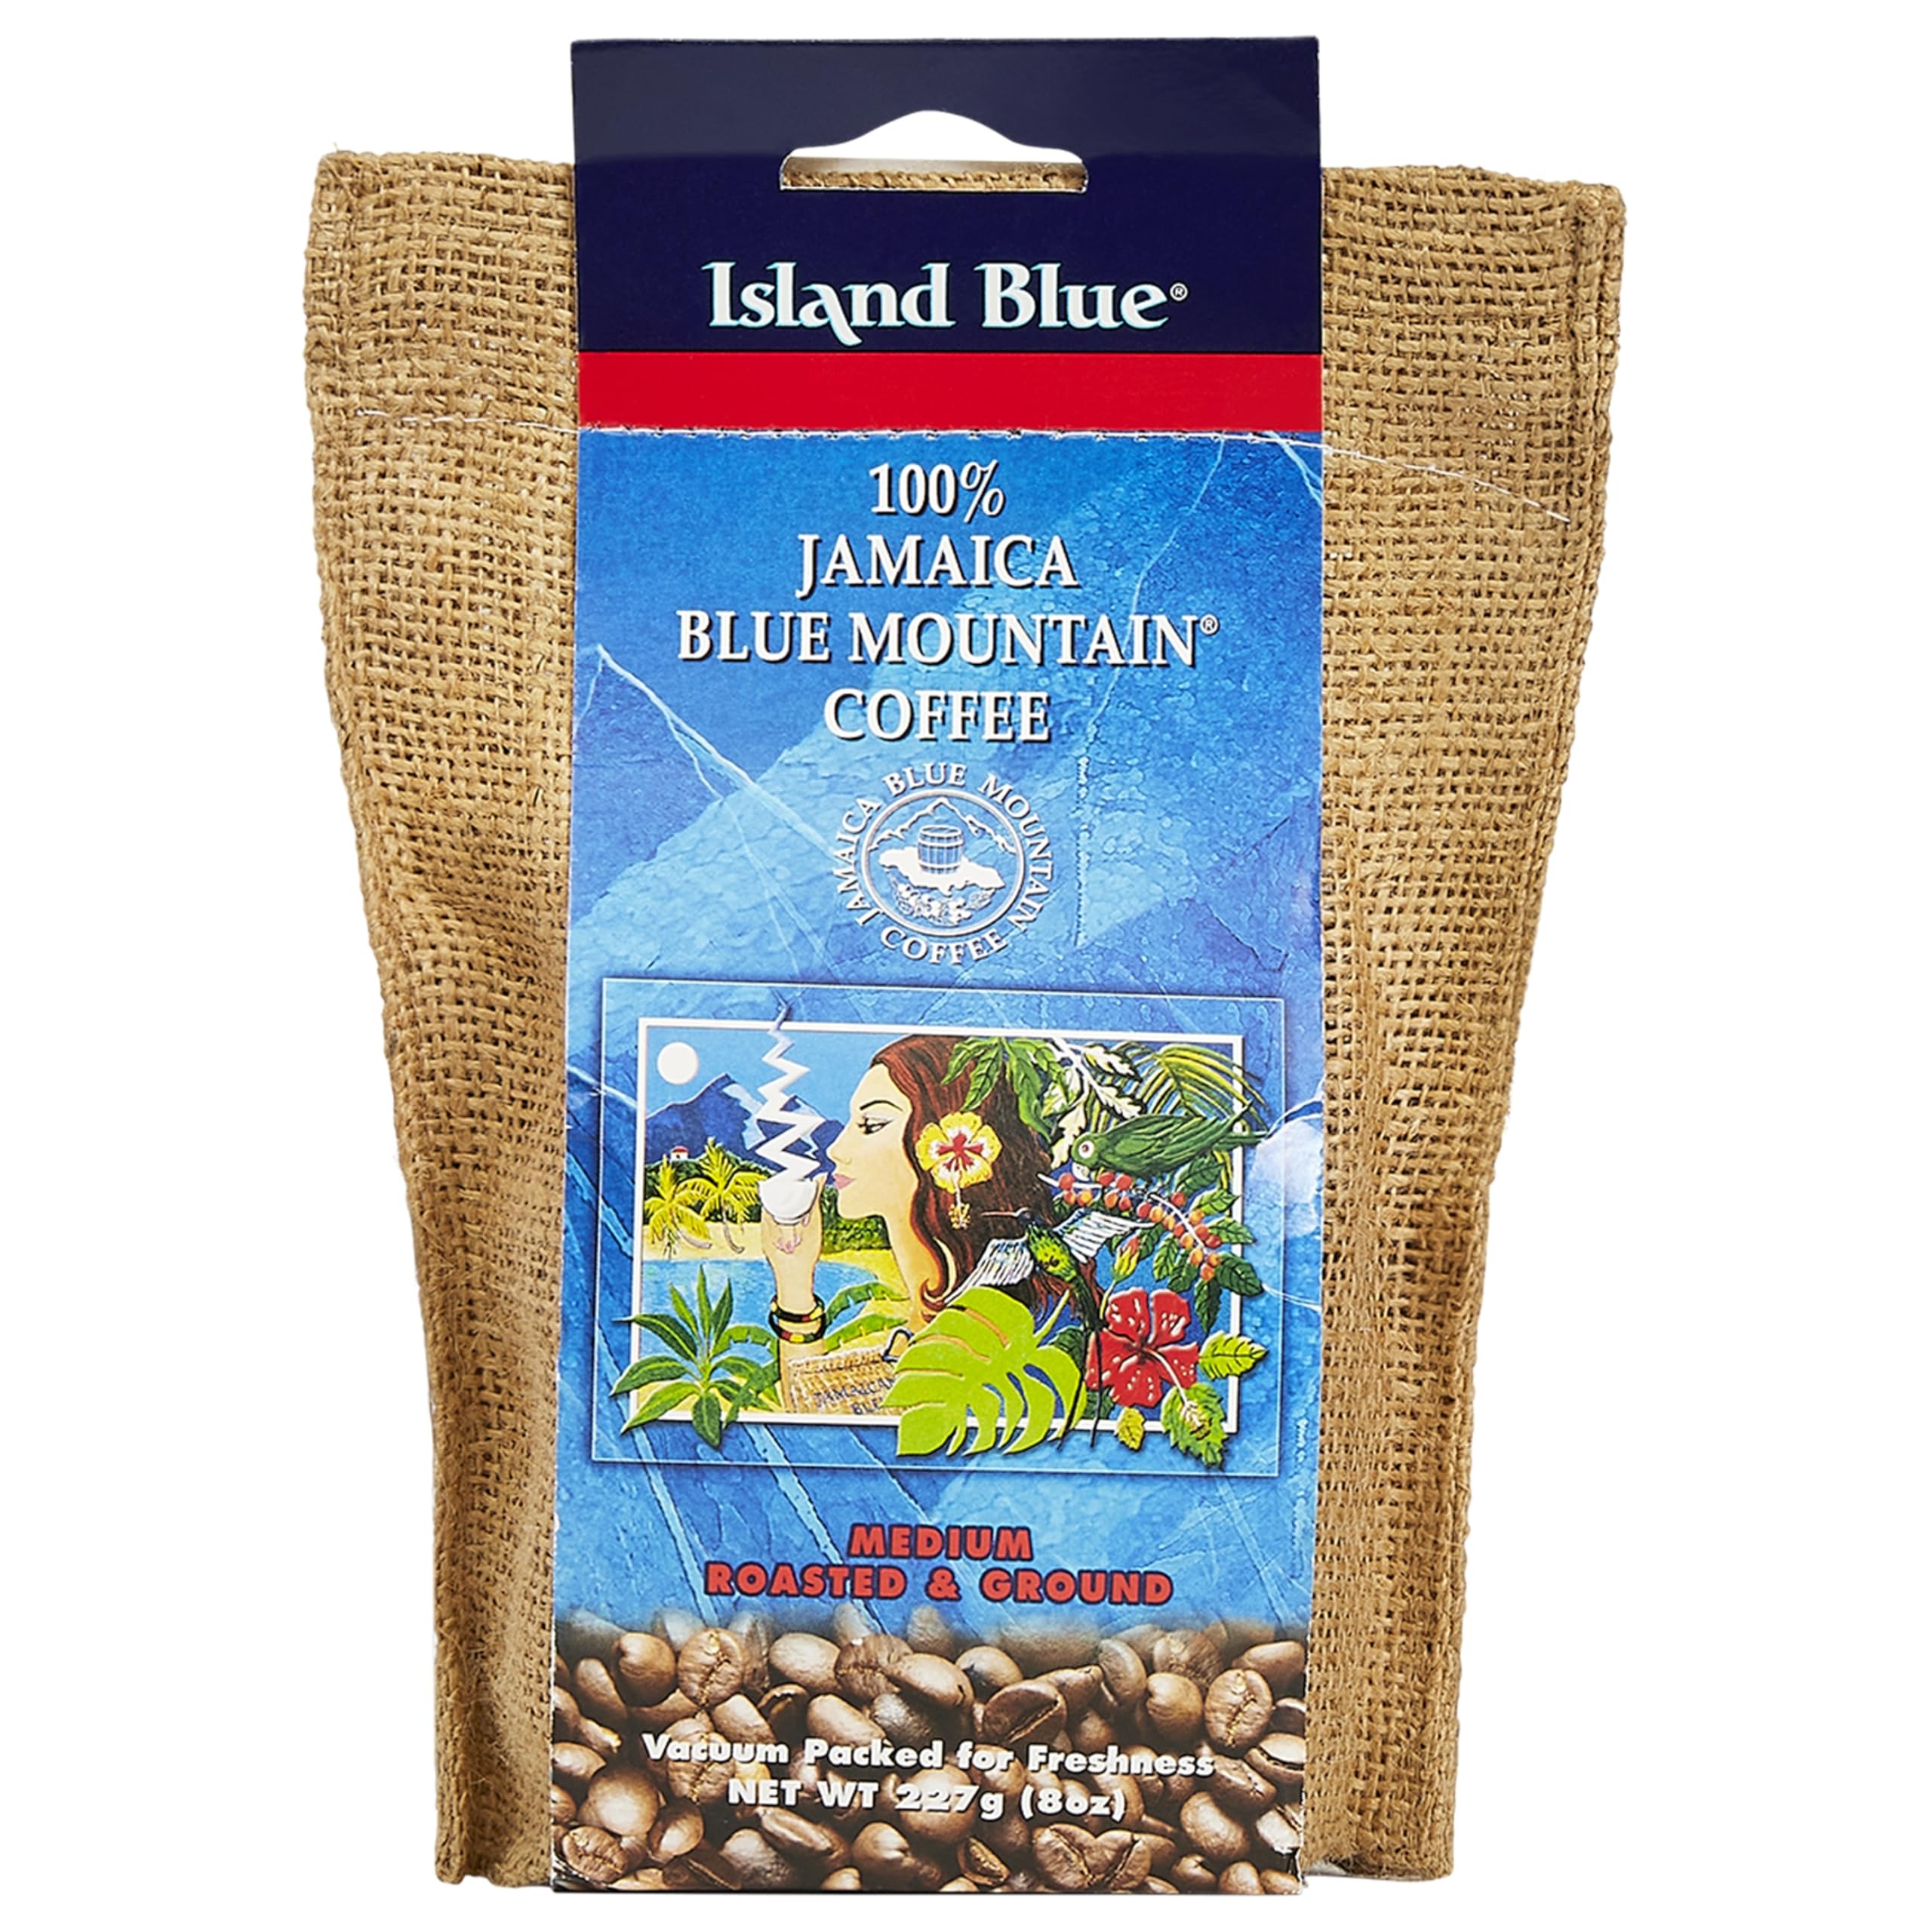
Item Name: Island Blue 100% Jamaica Blue Mountain Fresh Roasted & Ground Coffee Medium Roast Gourmet Coffee Ground Vacuum Packed in a Burlap Bag, 8 oz
Bullet Point 1: 100% Jamaica Blue Mountain Coffee Grounds
Bullet Point 2: Vacuumed packed for freshness, with an outer burlap bag.
Bullet Point 3: Approved by Coffee Industry Board of Jamaica
Bullet Point 4: Brews approx. 25 cups per bag
Product Description: Island Blue Jamaica Blue Mountain Coffee has long been regarded as the world's finest coffee, and the number one choice of coffee connoisseurs. Owned, produced and packaged by Jamaica Standard Products Company, Limited (JSP), one of the oldest and most renowned coffee companies in Jamaica. Island Blue promises and delivers the perfect cup of coffee. JSP is certified by the government owned Coffee Industry Board of Jamaica (CIB) and takes great pride to be the only coffee company in Jamaica that is registered to ISO 9001:2008. Coffee is not only the family business, it is the family passion.
Value: 8.0
Unit: Ounce

Price: 39.99